Holywell, Eastbourne

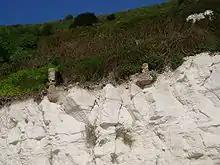
All that remains of the cottages at Holywell are some foundations. Large parts have already fallen over the cliff and the process is on-going.

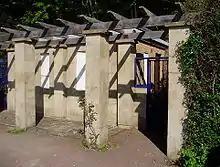
Former terminal building of the Holywell-Dieppe telegraph cable

A map dated 1875 shows Chalk Pit Cottages with three fishermen's net shops behind them on the eastern side of the settlement. Another cottage (name uncertain) was located some two hundred metres to the west. Between the two sets of cottages was a sloping path to the beach via which boats were raised and lowered. The fishermen cut a narrow passage through the reef of rocks off-shore to provide access to the beach at low tide.